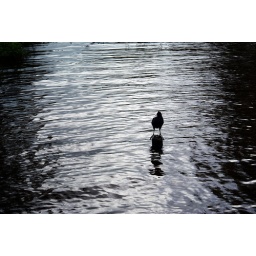
bird on pole in the water